Grenadier

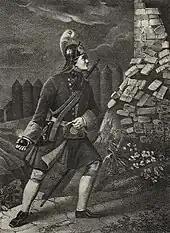
Russian grenadier from Preobrazhensky Life Guards Regiment, 18th century

From the 17th Century to the mid 19th centuries the "Foot" or infantry regiments of the British and several other armies comprised ten companies; eight of them "Battalion" or "Centre" companies, and two "Flank Companies" consisting of one Grenadier and one Light or Light Infantry Company. In the United States, an Act of Congress made on 8 May 1792 directed that for every infantry battalion there should be one company of grenadiers, riflemen, or light infantry.